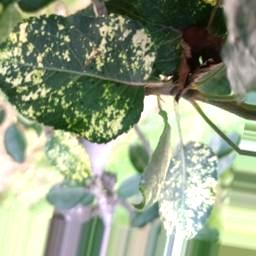
Label: Apple_Mosaic